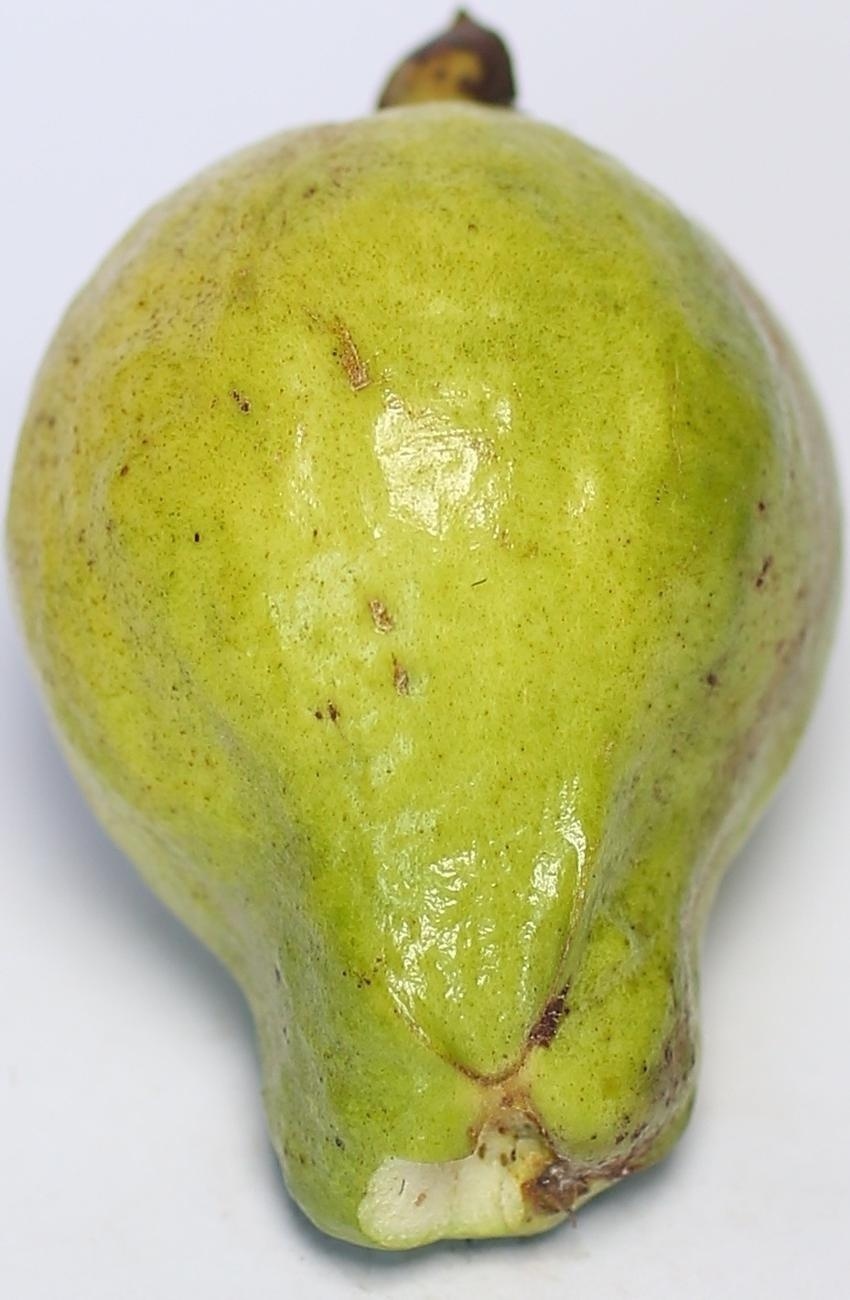
Maturity: mature-green
Variety: local-sindhi